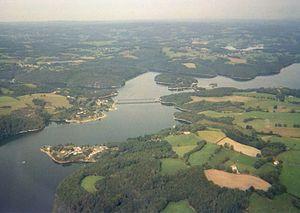
Vue aérienne du Lac du Ribeyrès, Cantal, France
Avec ses 562 hectares, le lac de Saint-Étienne-Cantalès est le plus grand lac artificiel d’Auvergne. Situé dans le Cantal sur les communes de Saint-Étienne-Cantalès, Saint-Gérons, Pers, Omps, Lacapelle-Viescamp et Saint-Mamet-la-Salvetat, c'est un lac de barrage réalisé par Électricité de France entre 1939 et 1945 sur la vallée de la Cère à Saint-Étienne-Cantalès.